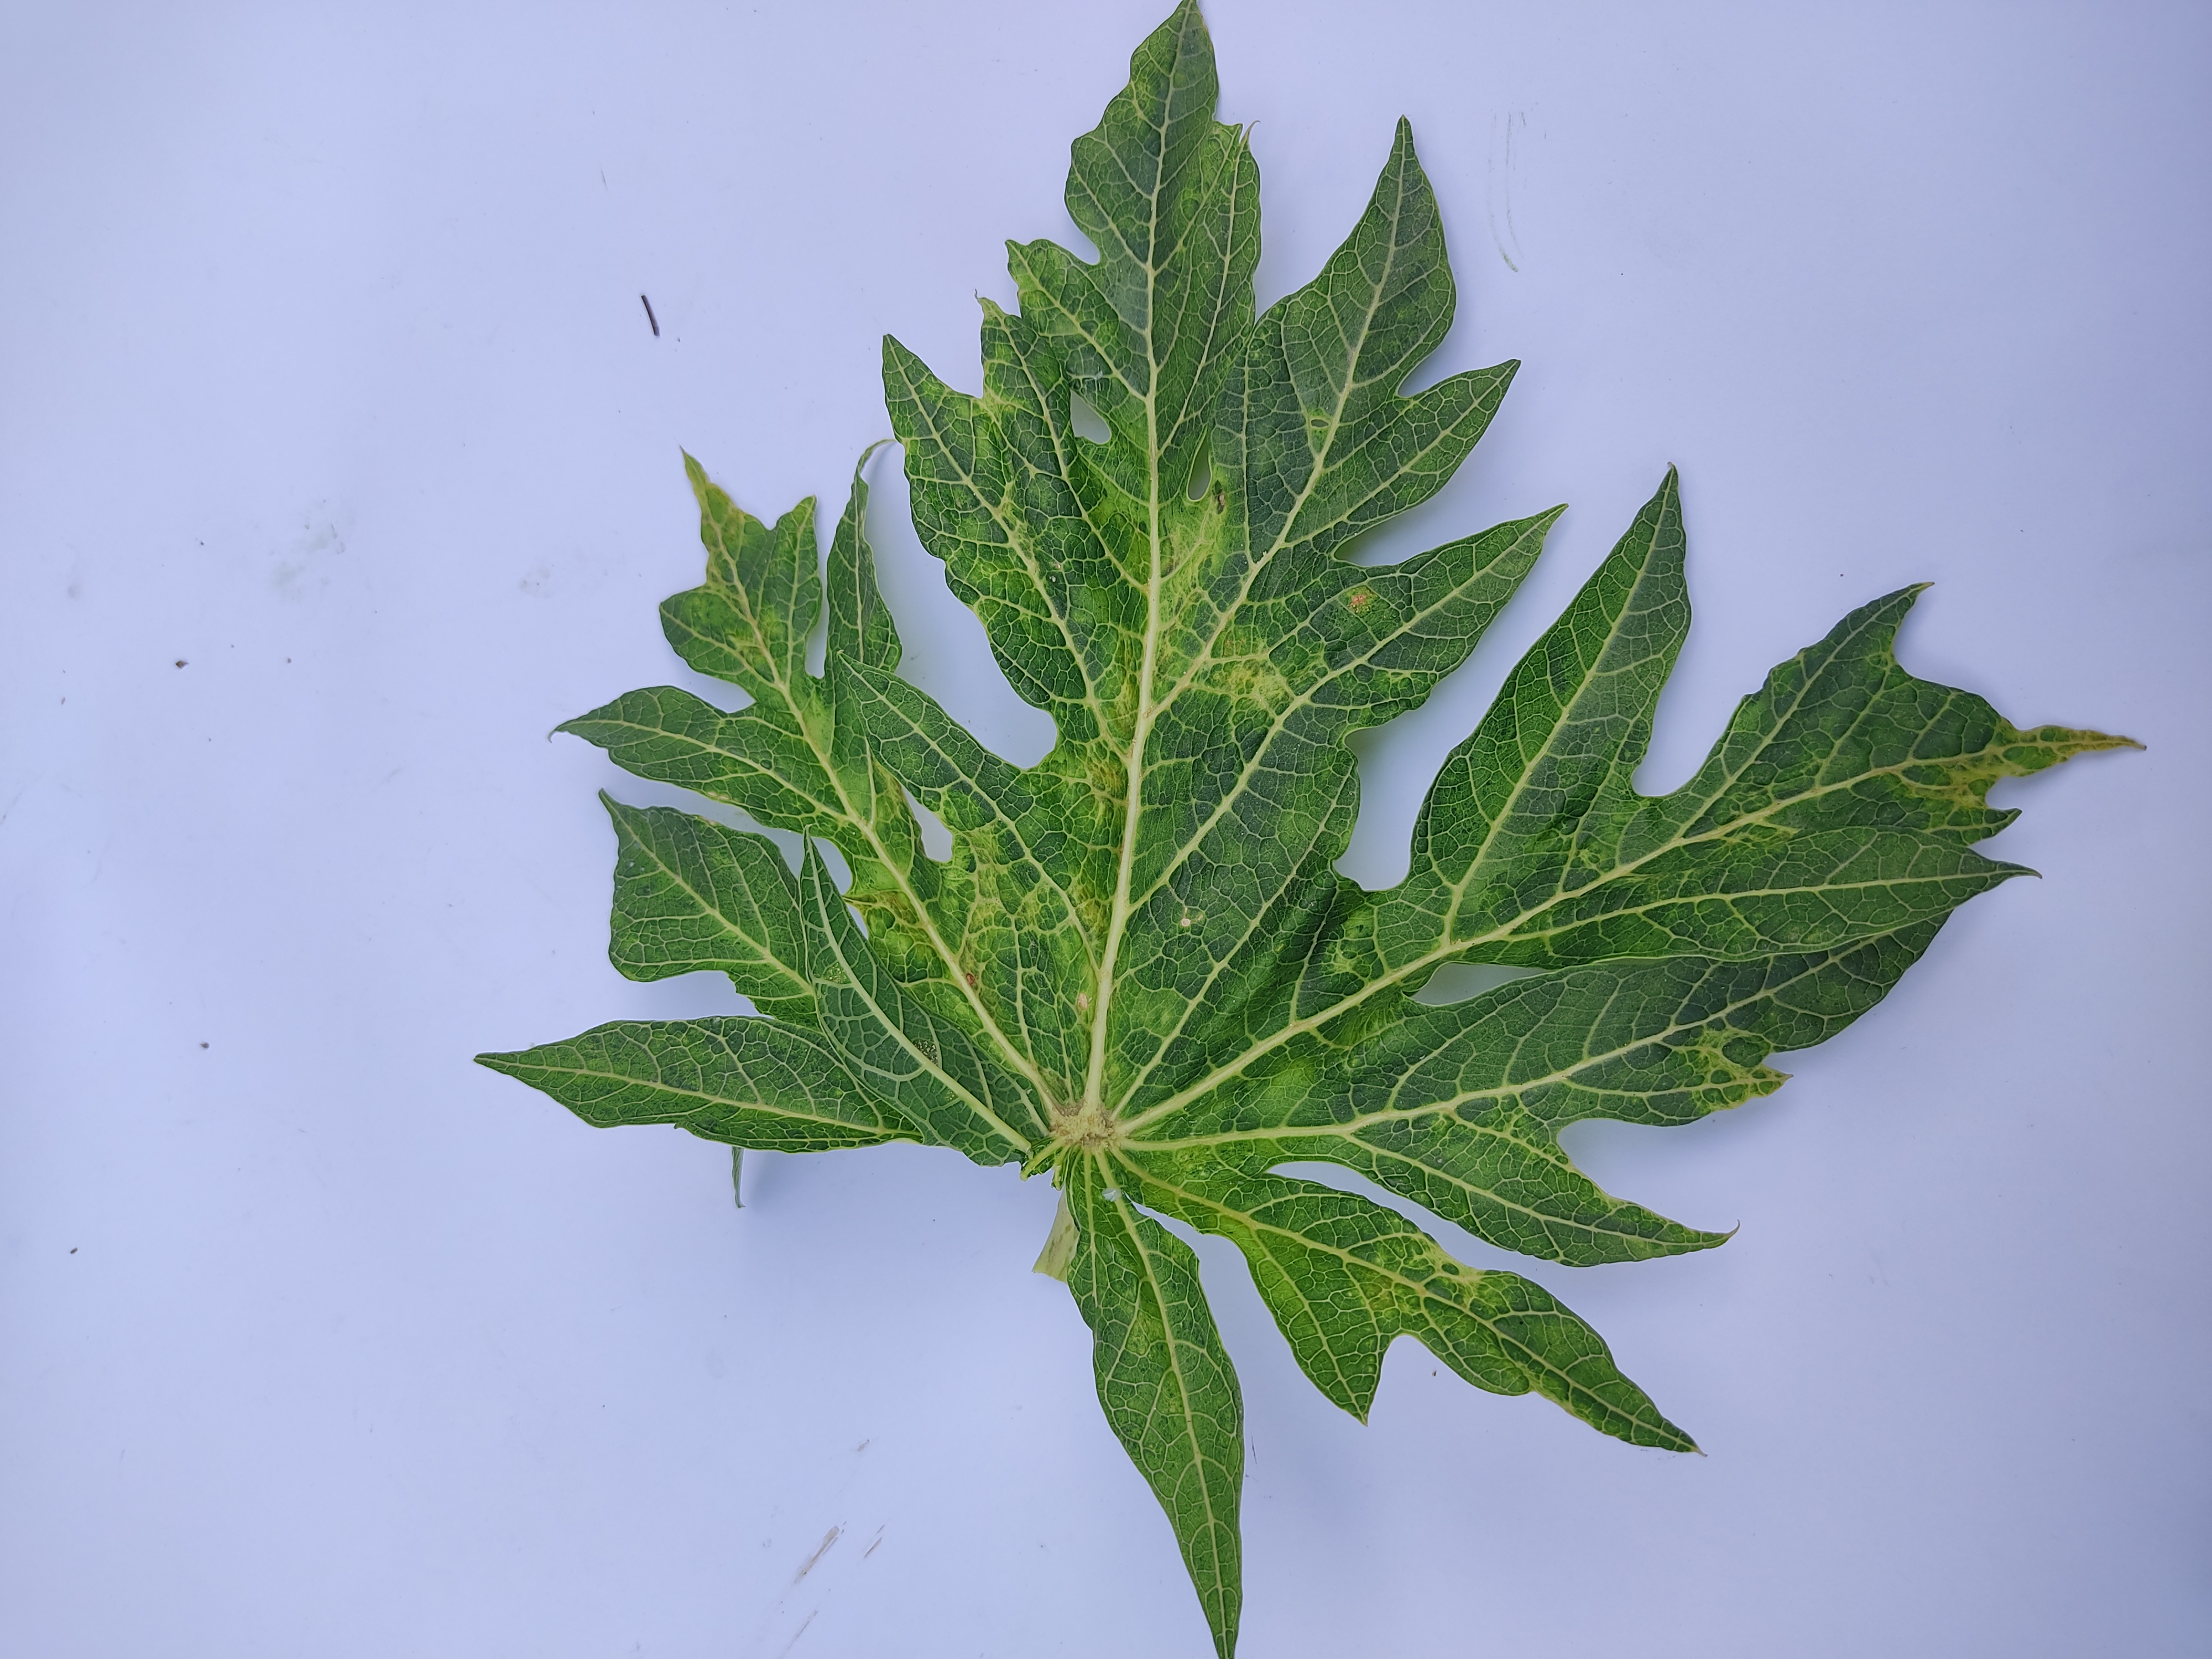
Label: Mosaic